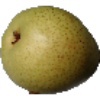
Label: Pear 1